LMS School of Transport

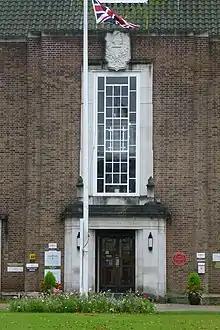
Entrance and stair well window

The requirements for a School of Transport were announced in November 1936 by the London, Midland and Scottish Railway for the purposes of training 50 students at a time in the best practices of railway work. Derby was chosen as the site of the school because it was geographically central in the LMS empire, and would enable students to visit the sidings, control office, workshops and other places where they could practice some of the things they were studying.